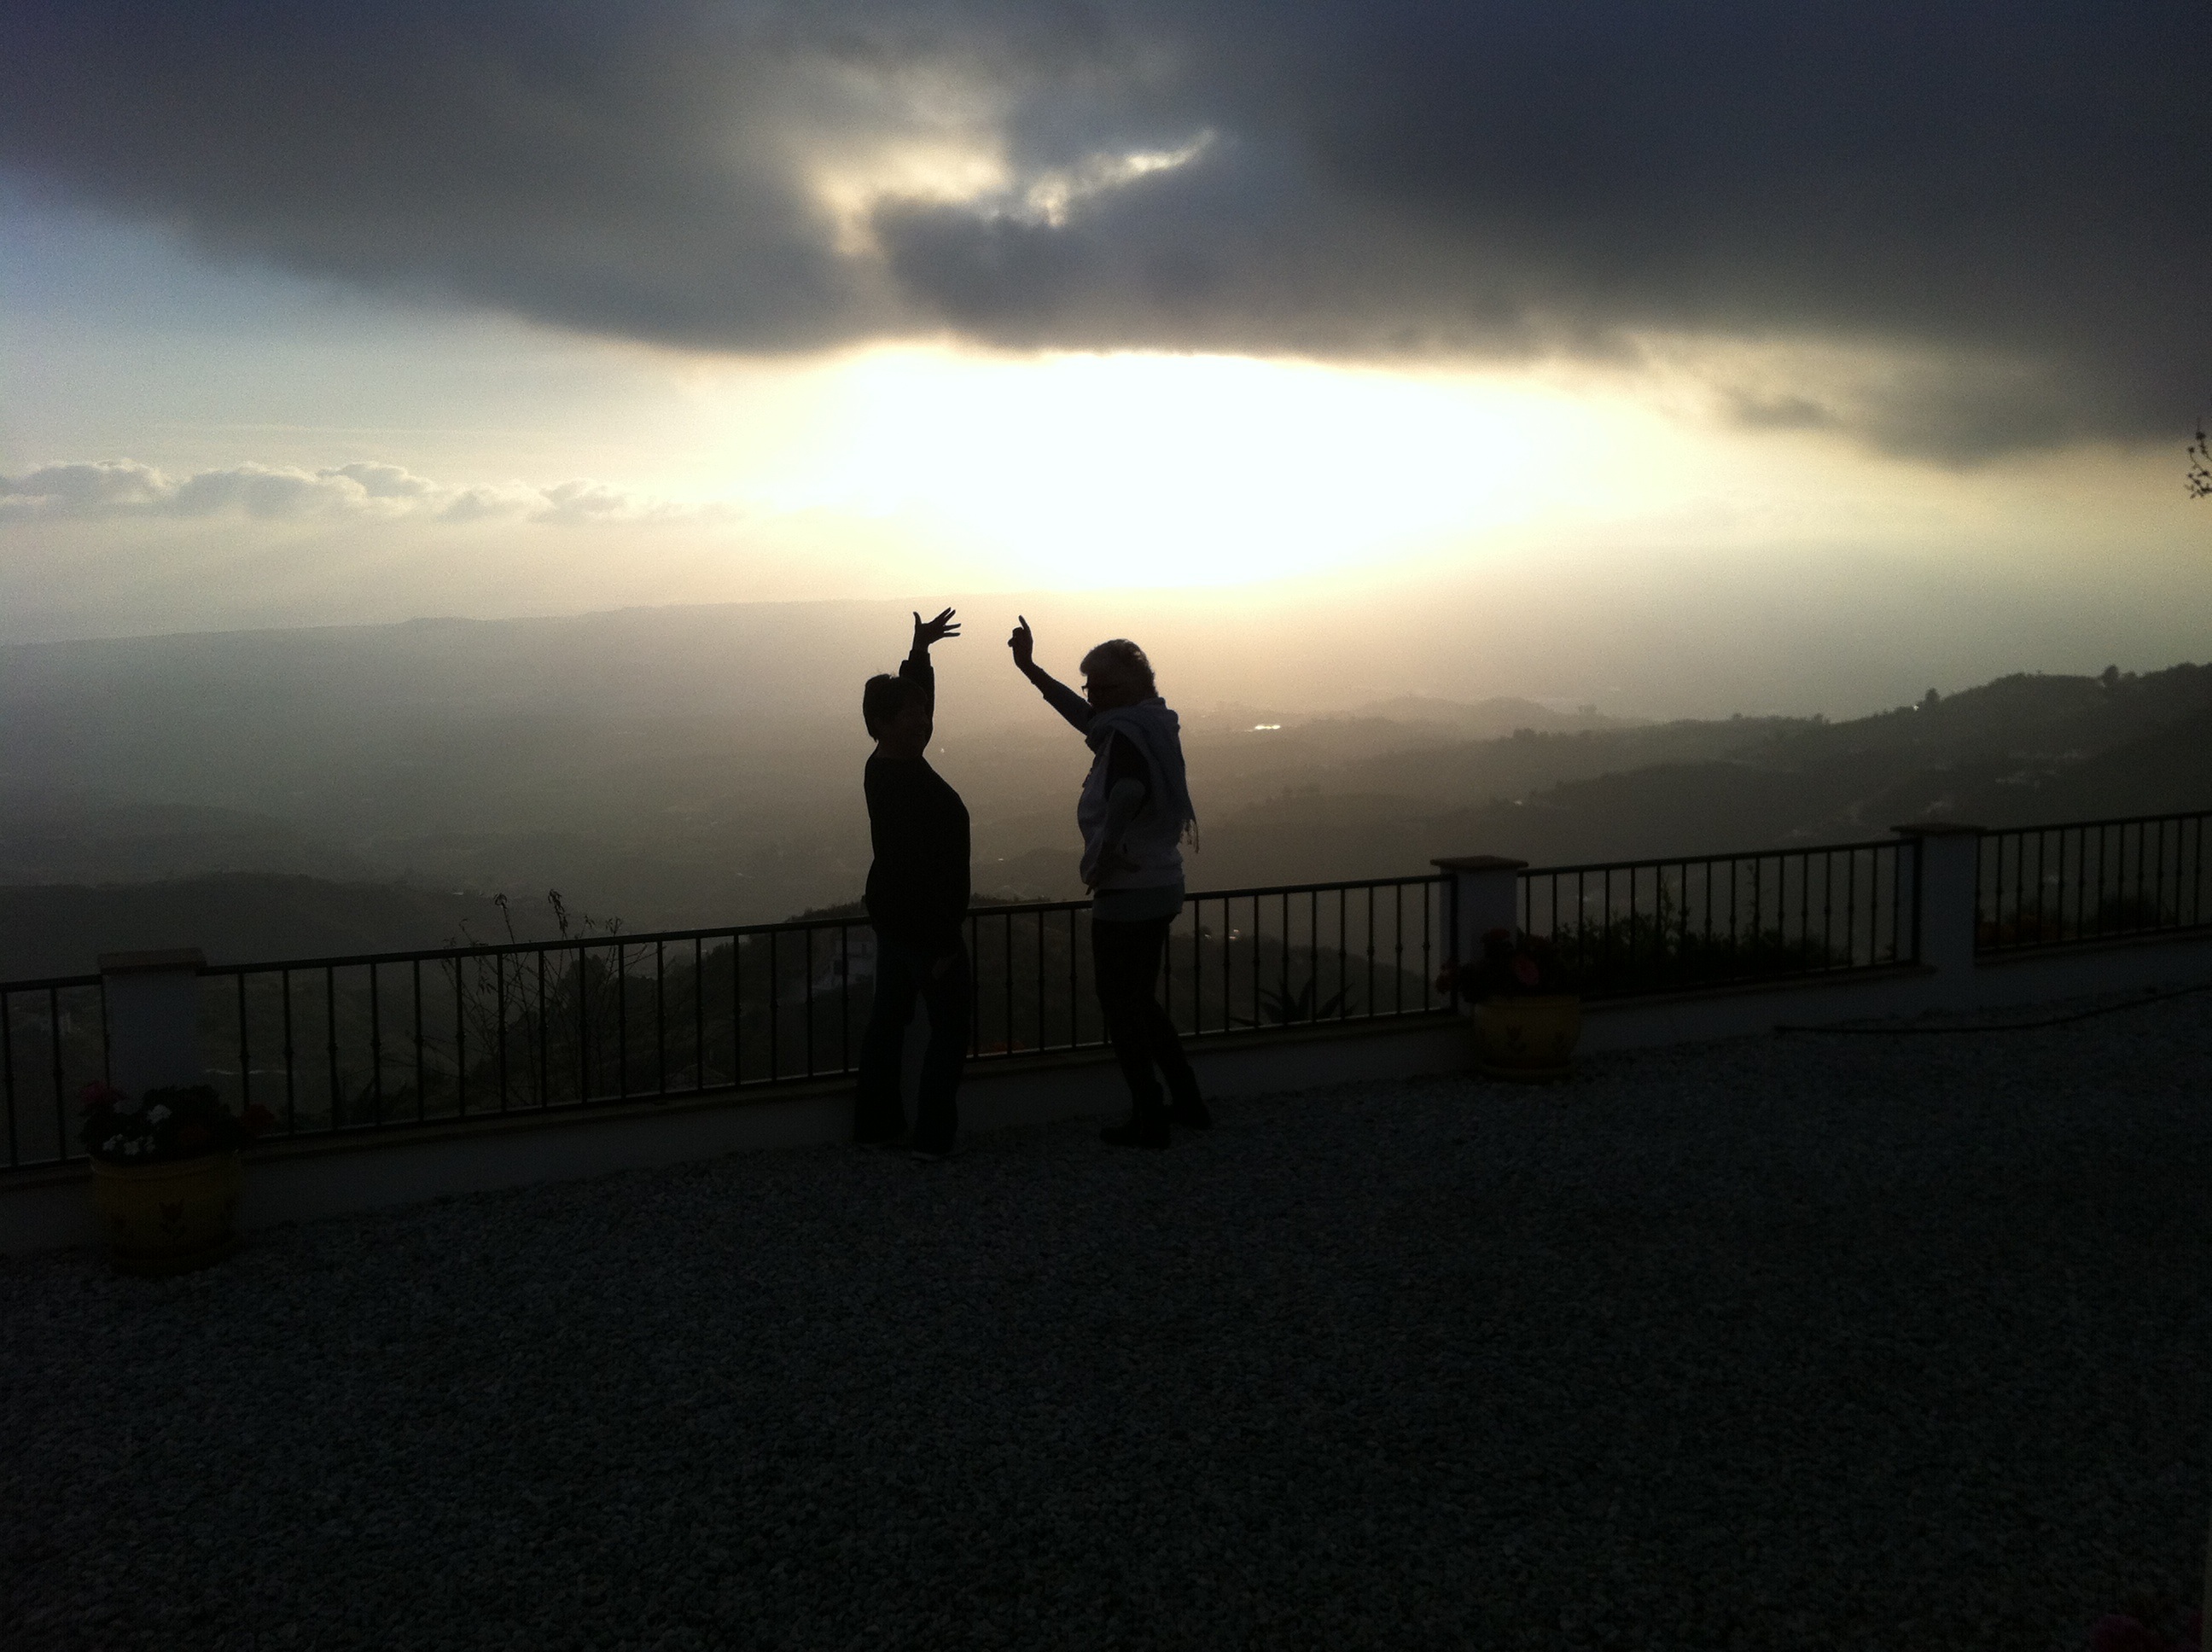
sea, horizon, silhouette, light, cloud, people, sky, sun, sunrise, sunset, sunlight, morning, dawn, dusk, evening, reflection, show, darkness, spain, hands, sol, atmospheric phenomenon